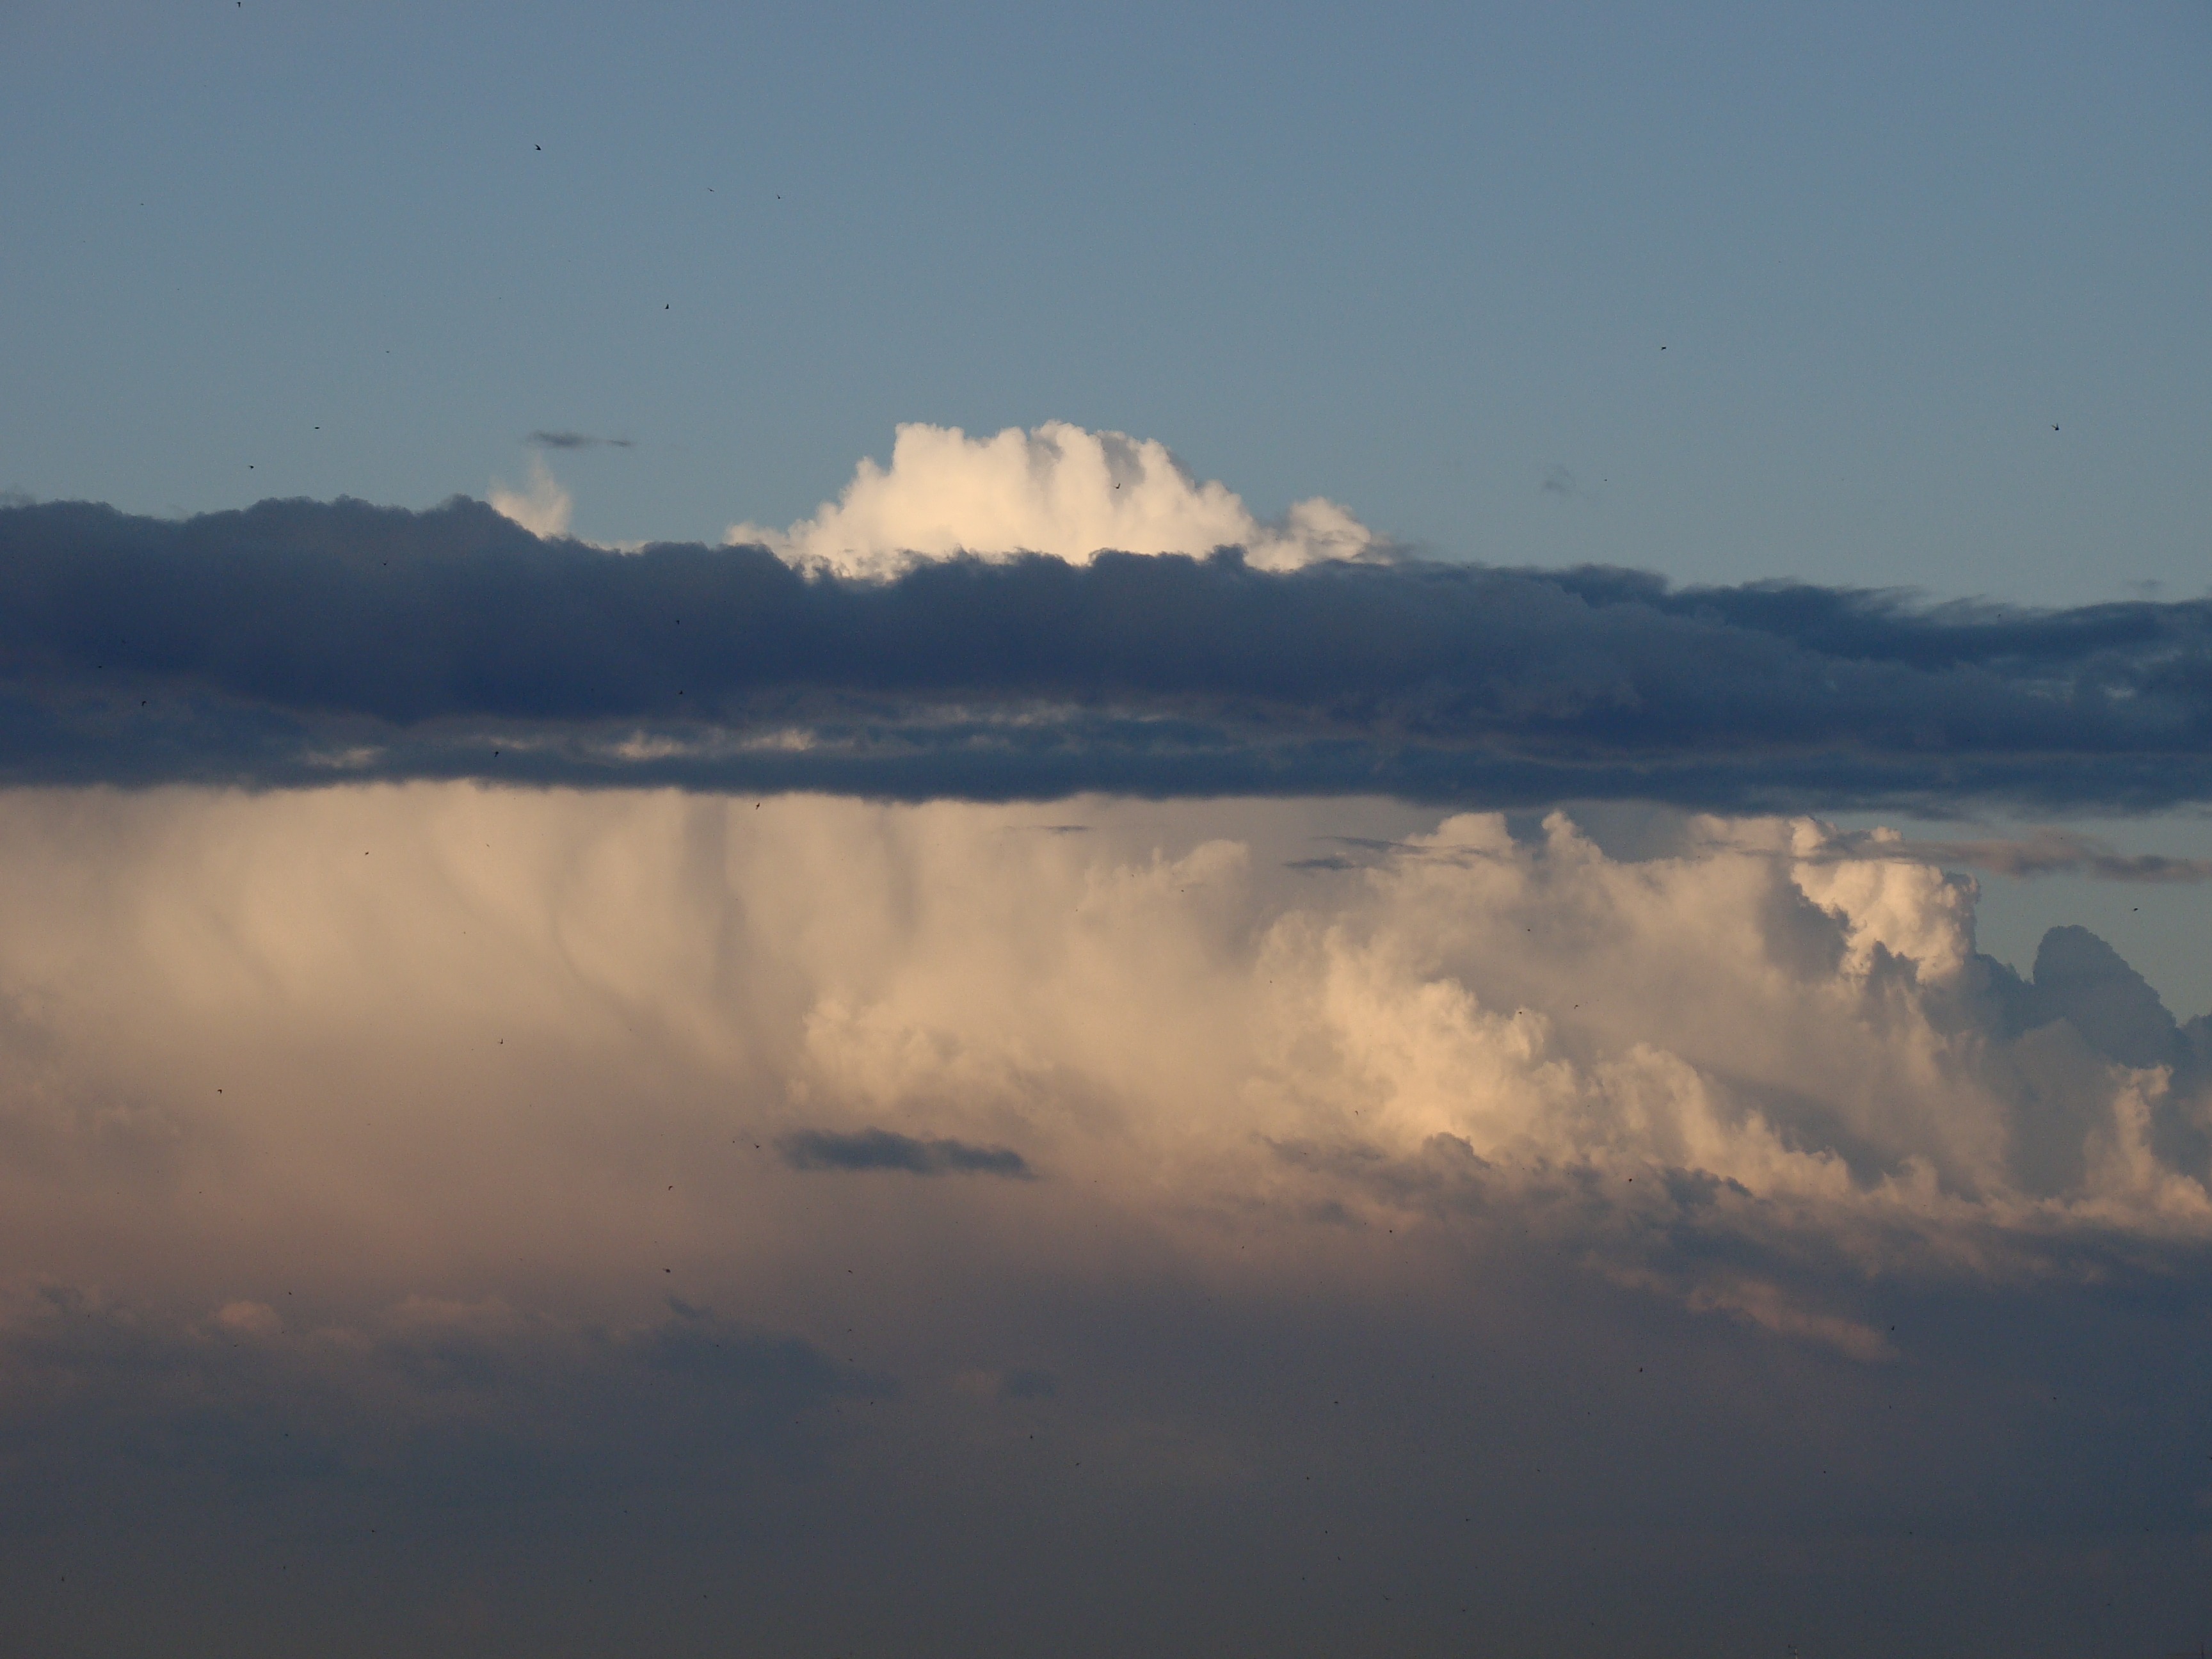
sea, horizon, mountain, cloud, sky, fog, sunrise, sunset, mist, sunlight, morning, hill, wave, dawn, atmosphere, dusk, evening, reflection, weather, haze, plain, clouds, after the rain, meteorological phenomenon, atmospheric phenomenon, atmosphere of earth